Ba Chúc massacre

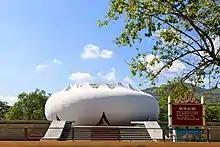
Ba Chúc Tomb

The Ba Chúc massacre was the mass killing of 3,157 civilians in Ba Chúc, An Giang Province, Vietnam, by the Kampuchea Revolutionary Army (Khmer Rouge) from 18 to 30 April 1978. It was a spillover of the Cambodian genocide which also targeted Vietnamese people mainly in Cambodia. The Khmer Rouge took the local villagers to temples and schools to torture and kill them. The residents who fled to the mountains in the following days were also brutally slaughtered. Almost all the victims were shot, stabbed or beheaded.